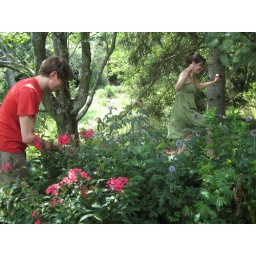
looking in the flowers for hiding chickens